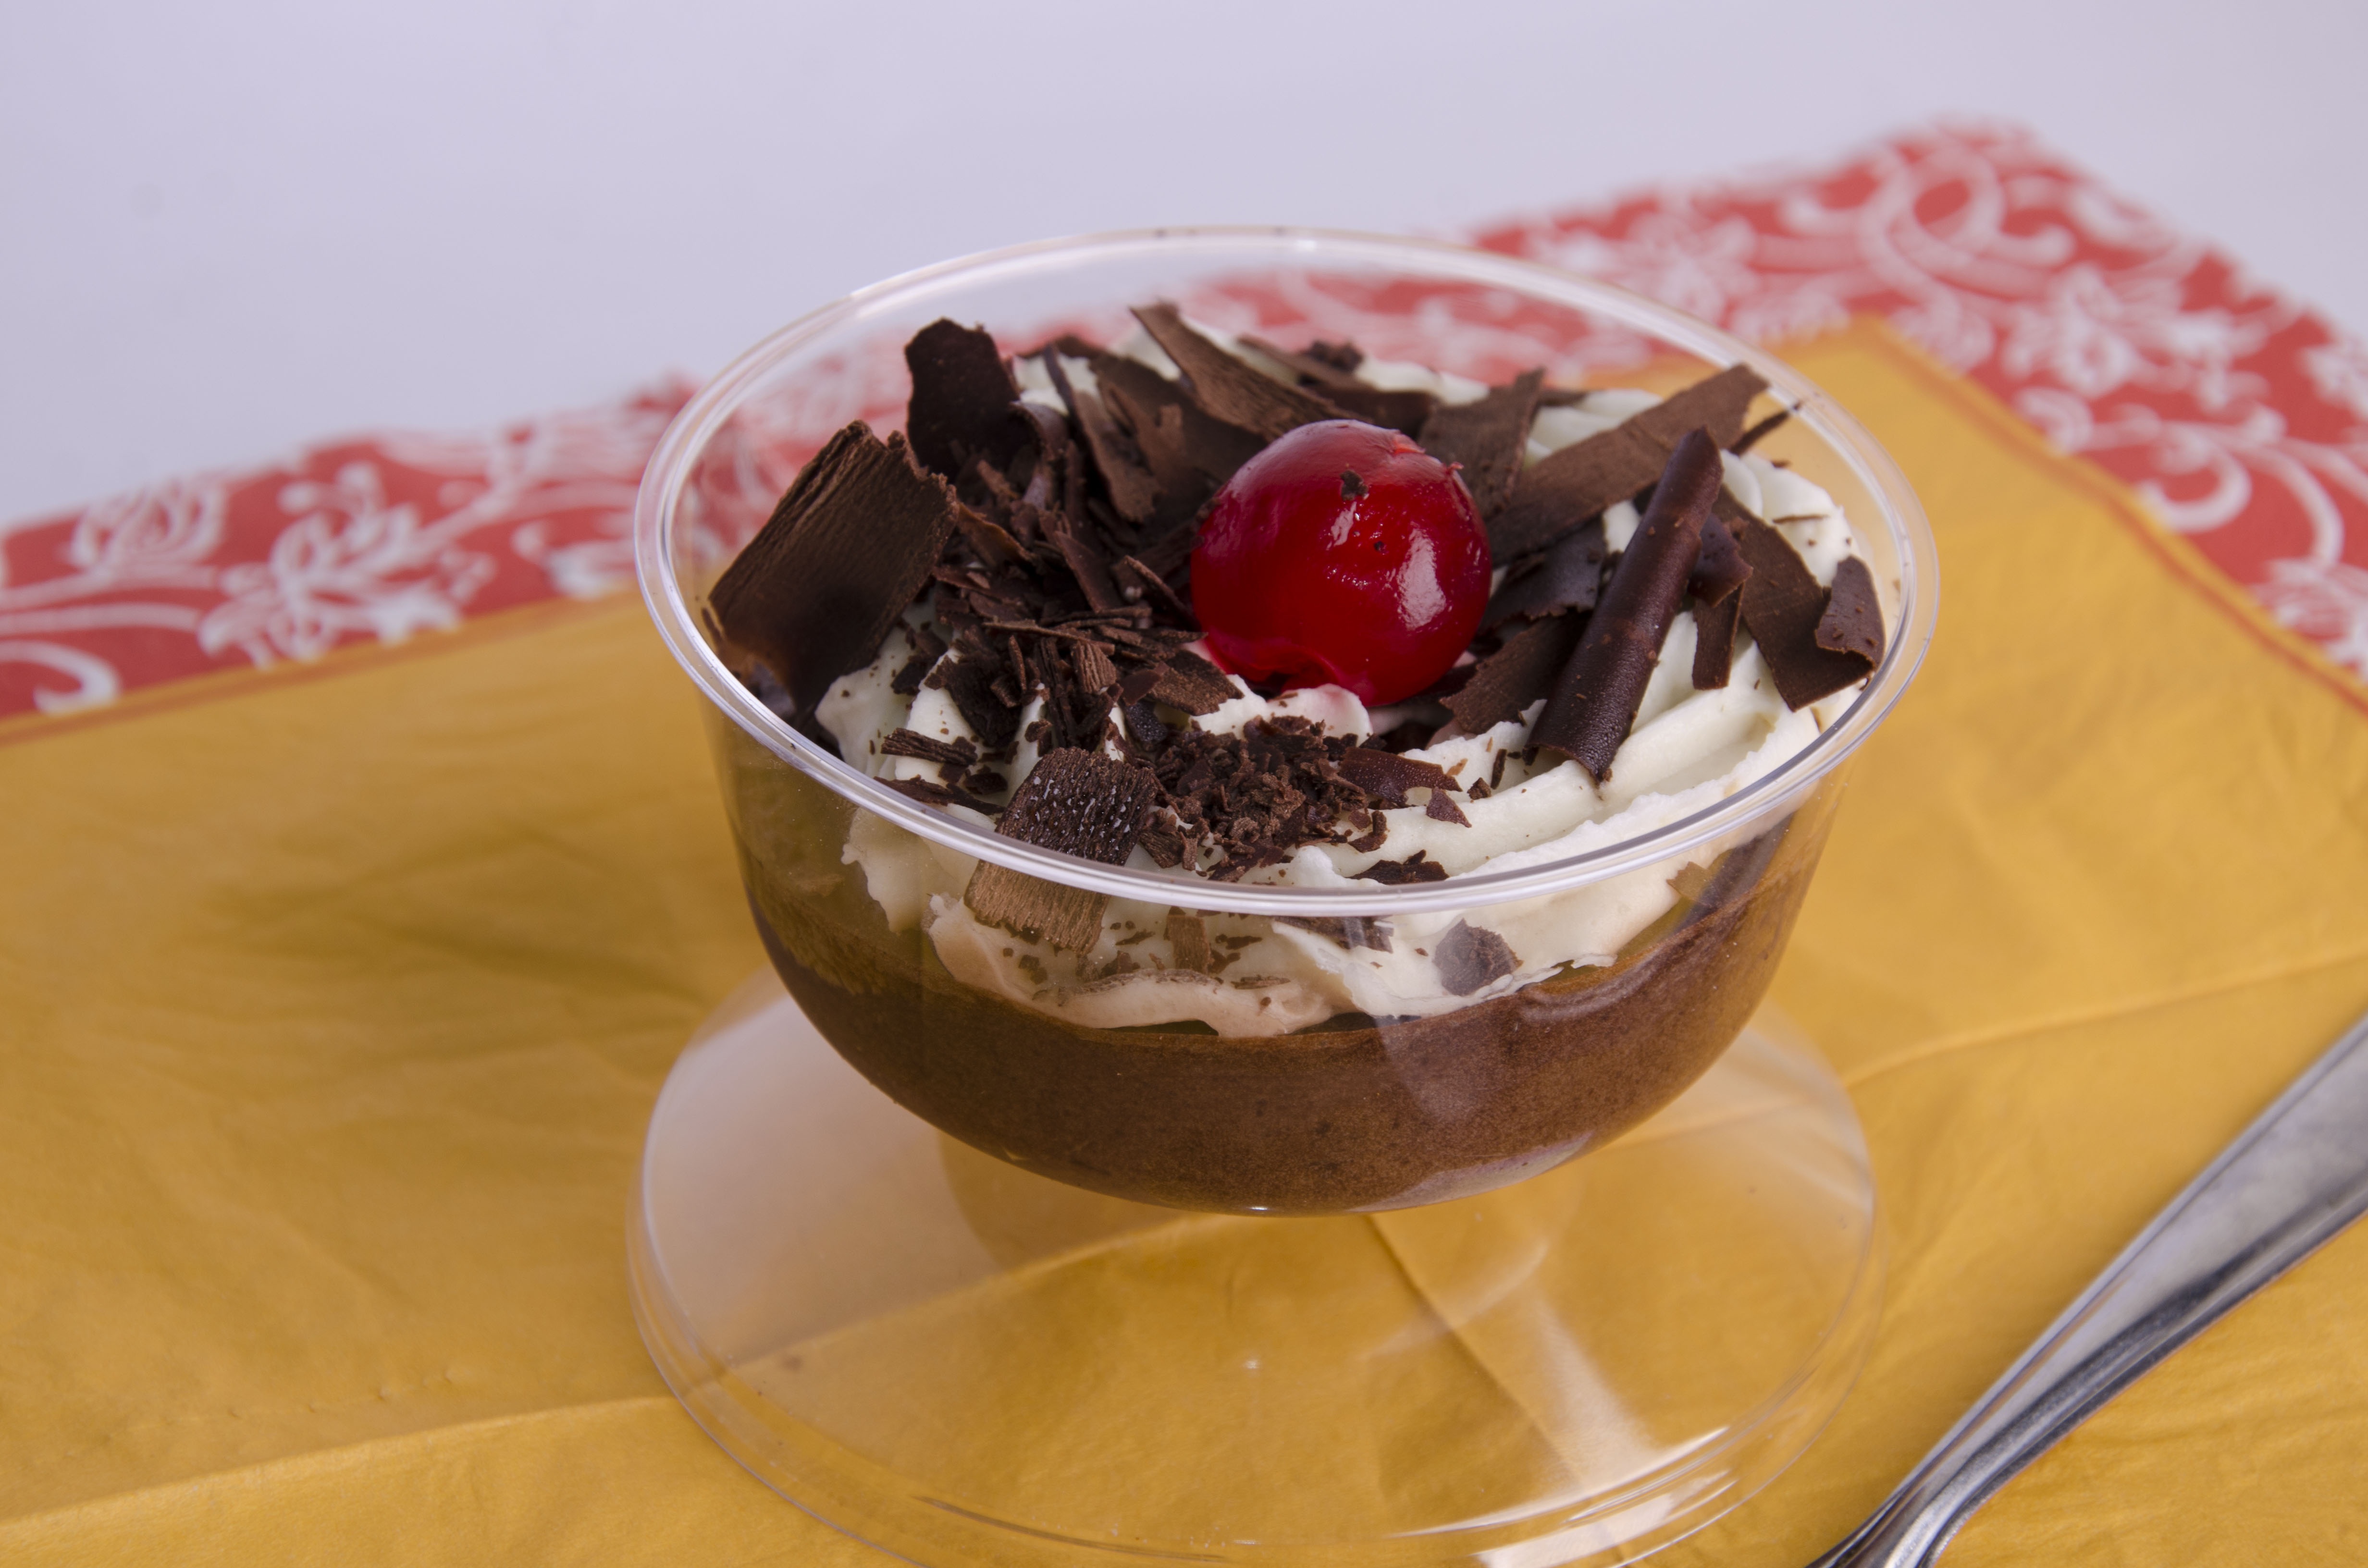
sweet, dish, meal, food, produce, breakfast, chocolate, dessert, cuisine, sweetness, flavor, pudding